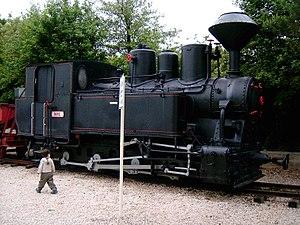
Gánt est un village et une commune du comitat de Fejér en Hongrie.